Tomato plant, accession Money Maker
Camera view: bottom (45 deg); turntable rotation: 150 degrees
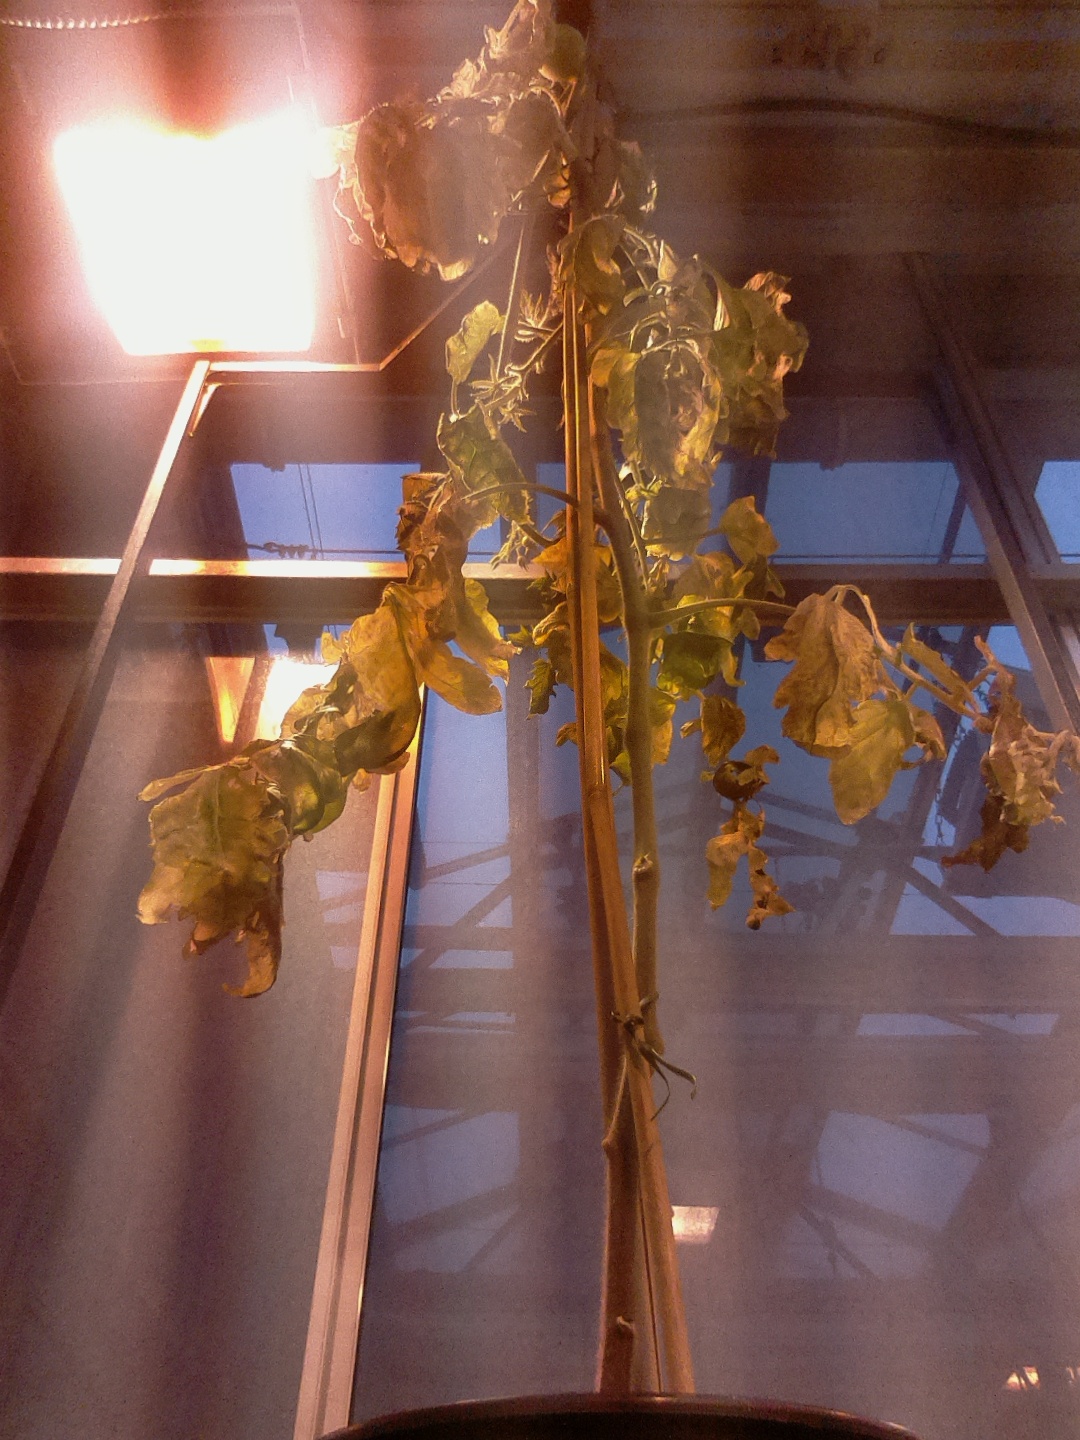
BBCH growth stage 79: 90% -100% of final fruit size